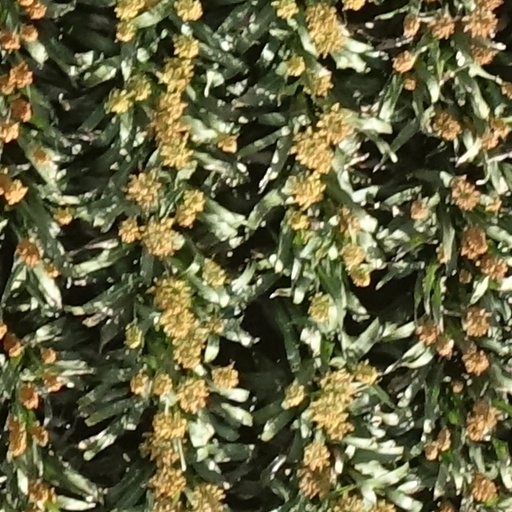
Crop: sorghum